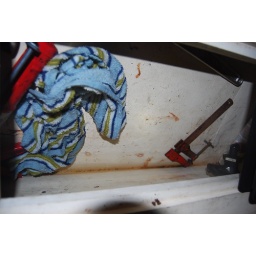
Damn water in my lockers, got my tools all salty and rusty